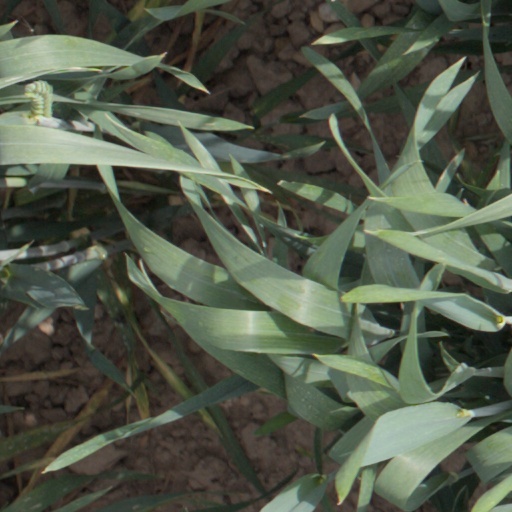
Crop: wheat